Tsuneo Matsudaira

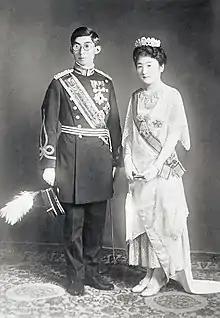
The Prince and Princess Chichibu on their wedding day

After he was called back to Japan in 1928, the Empress Dowager Sadako arranged for his daughter Setsuko to marry her second son Prince Chichibu. The wedding was celebrated in September.